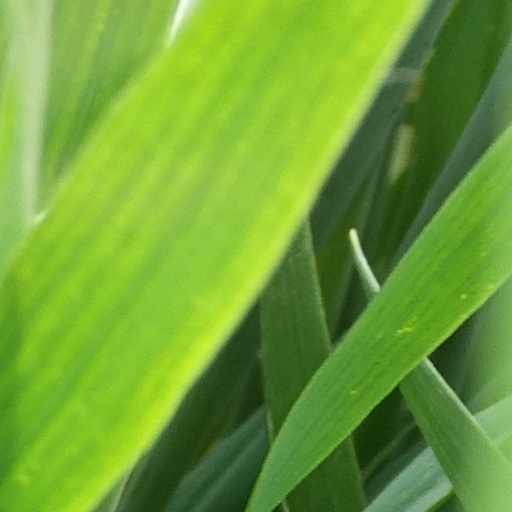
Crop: wheat